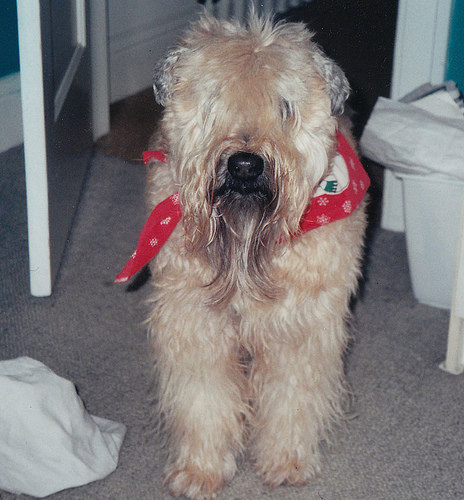
Animal: dog
Breed: wheaten_terrier